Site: brandenburg
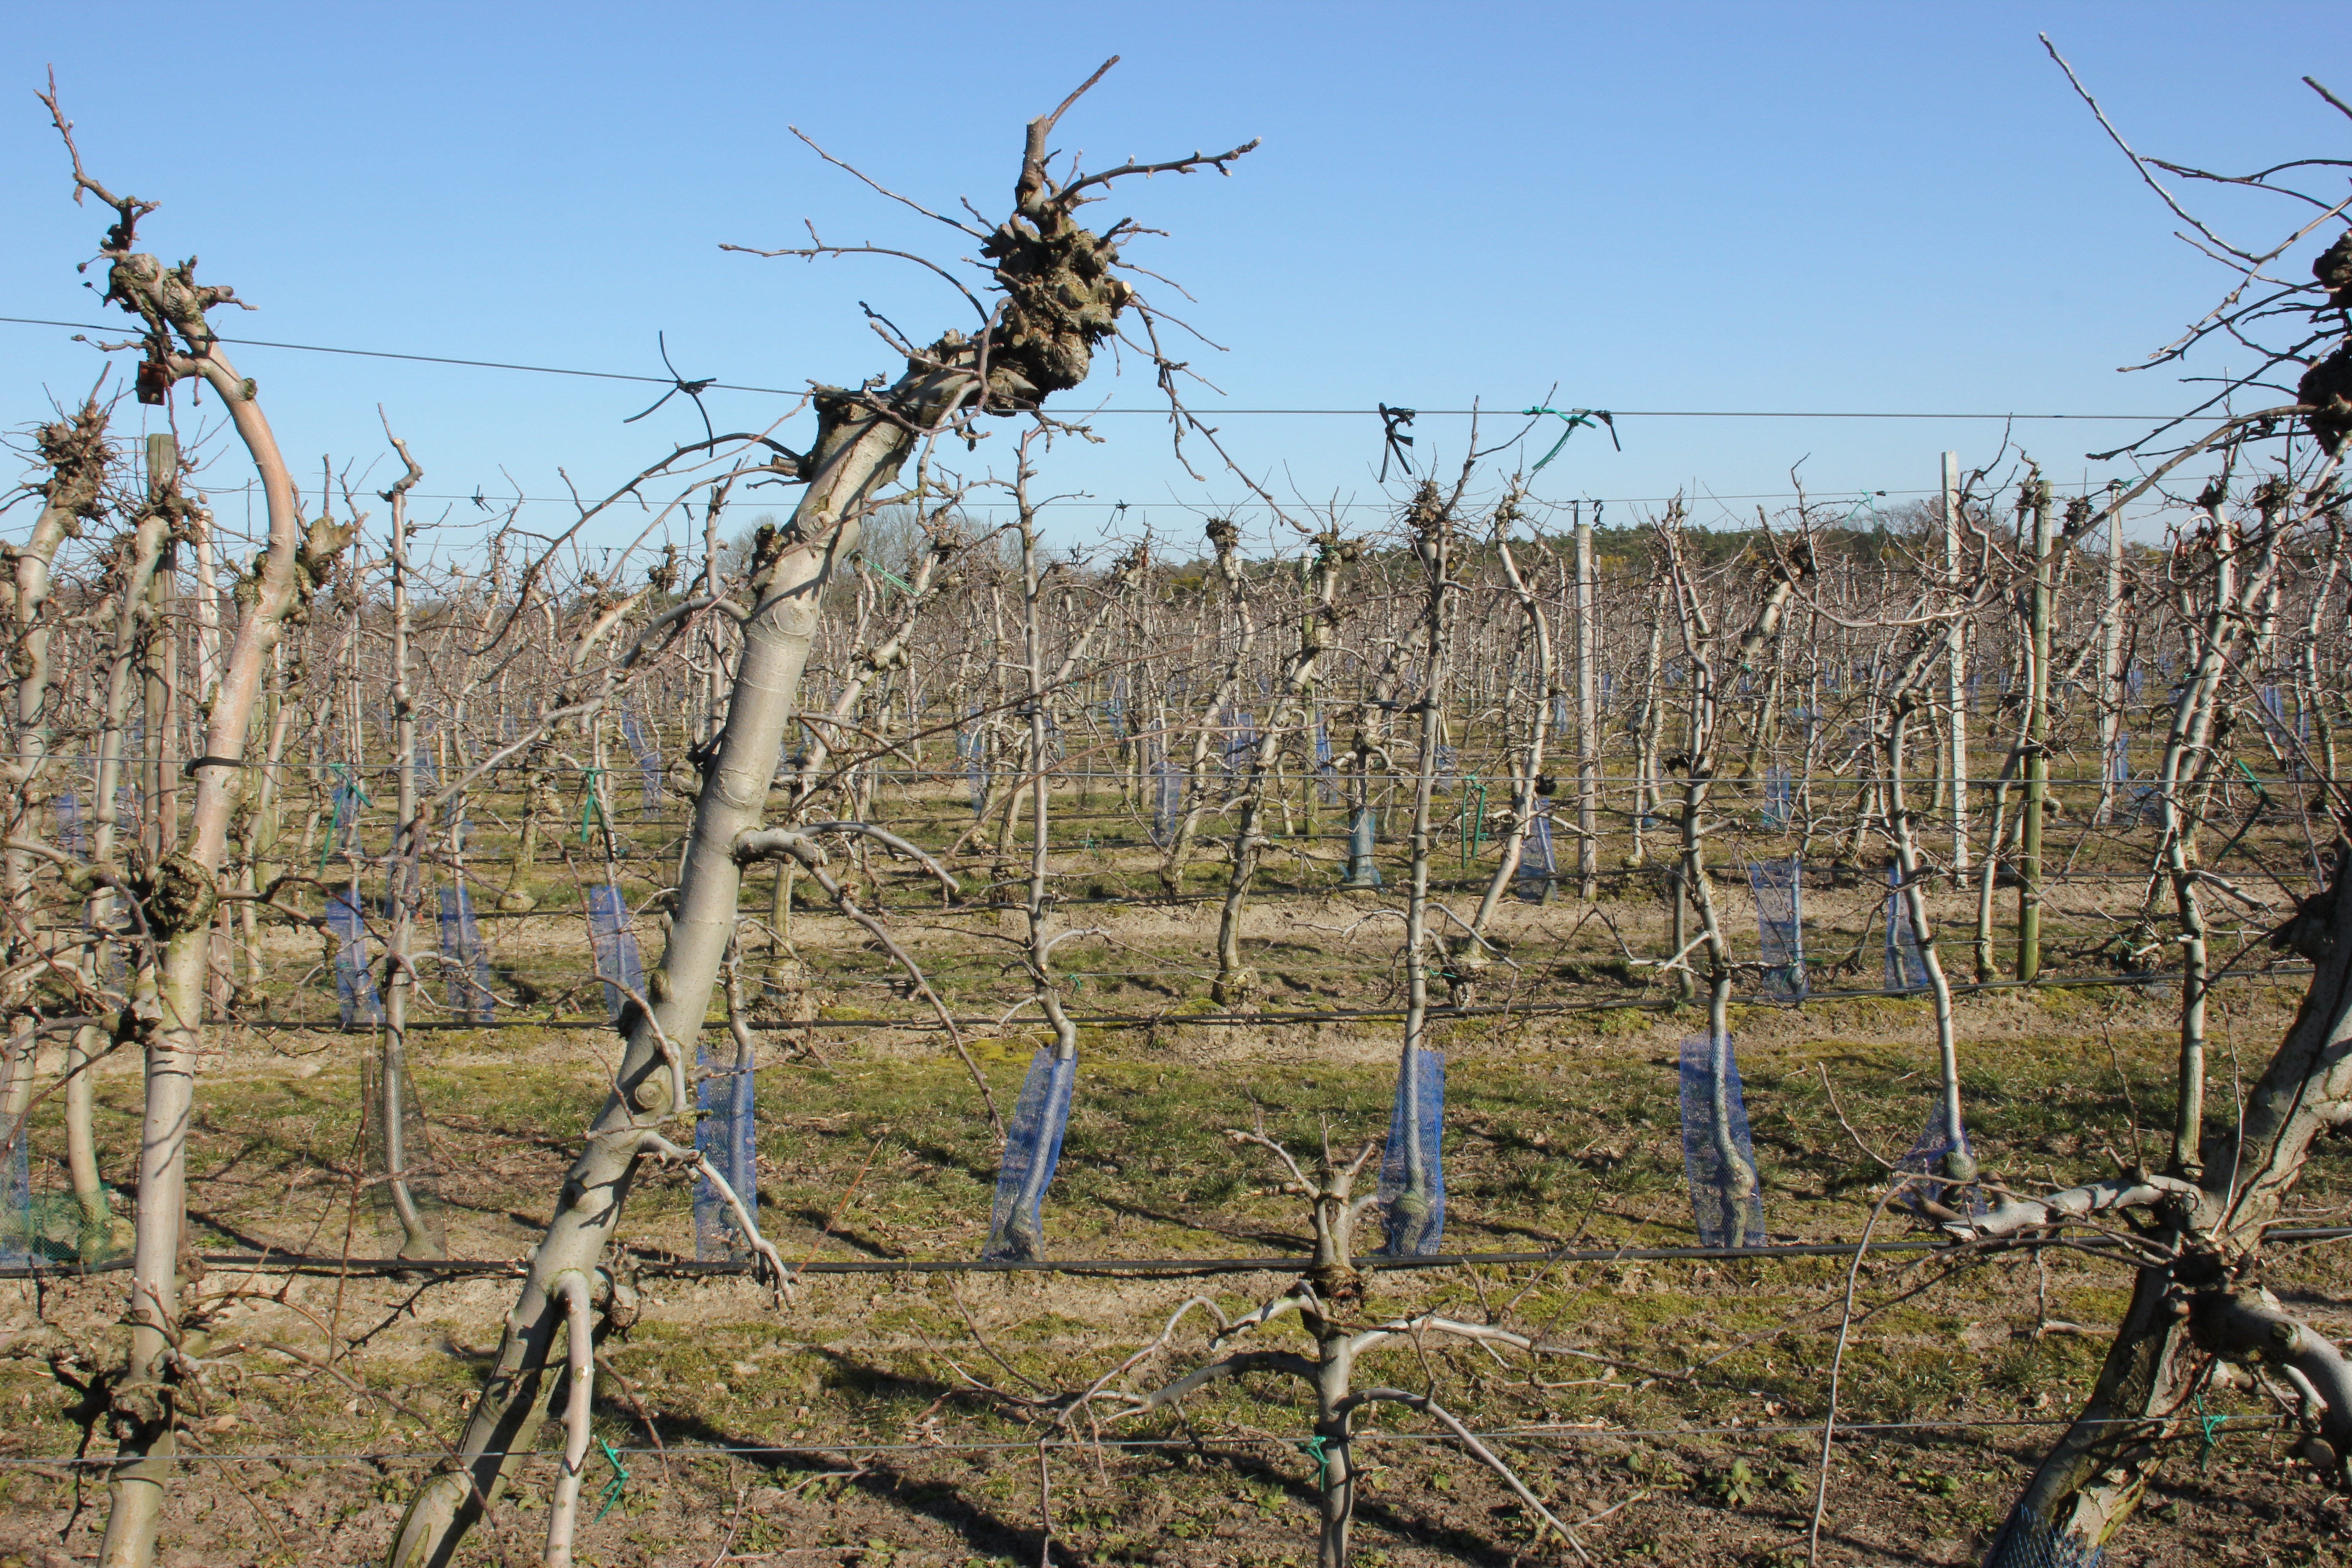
Growth stage (BBCH 03): Bud development